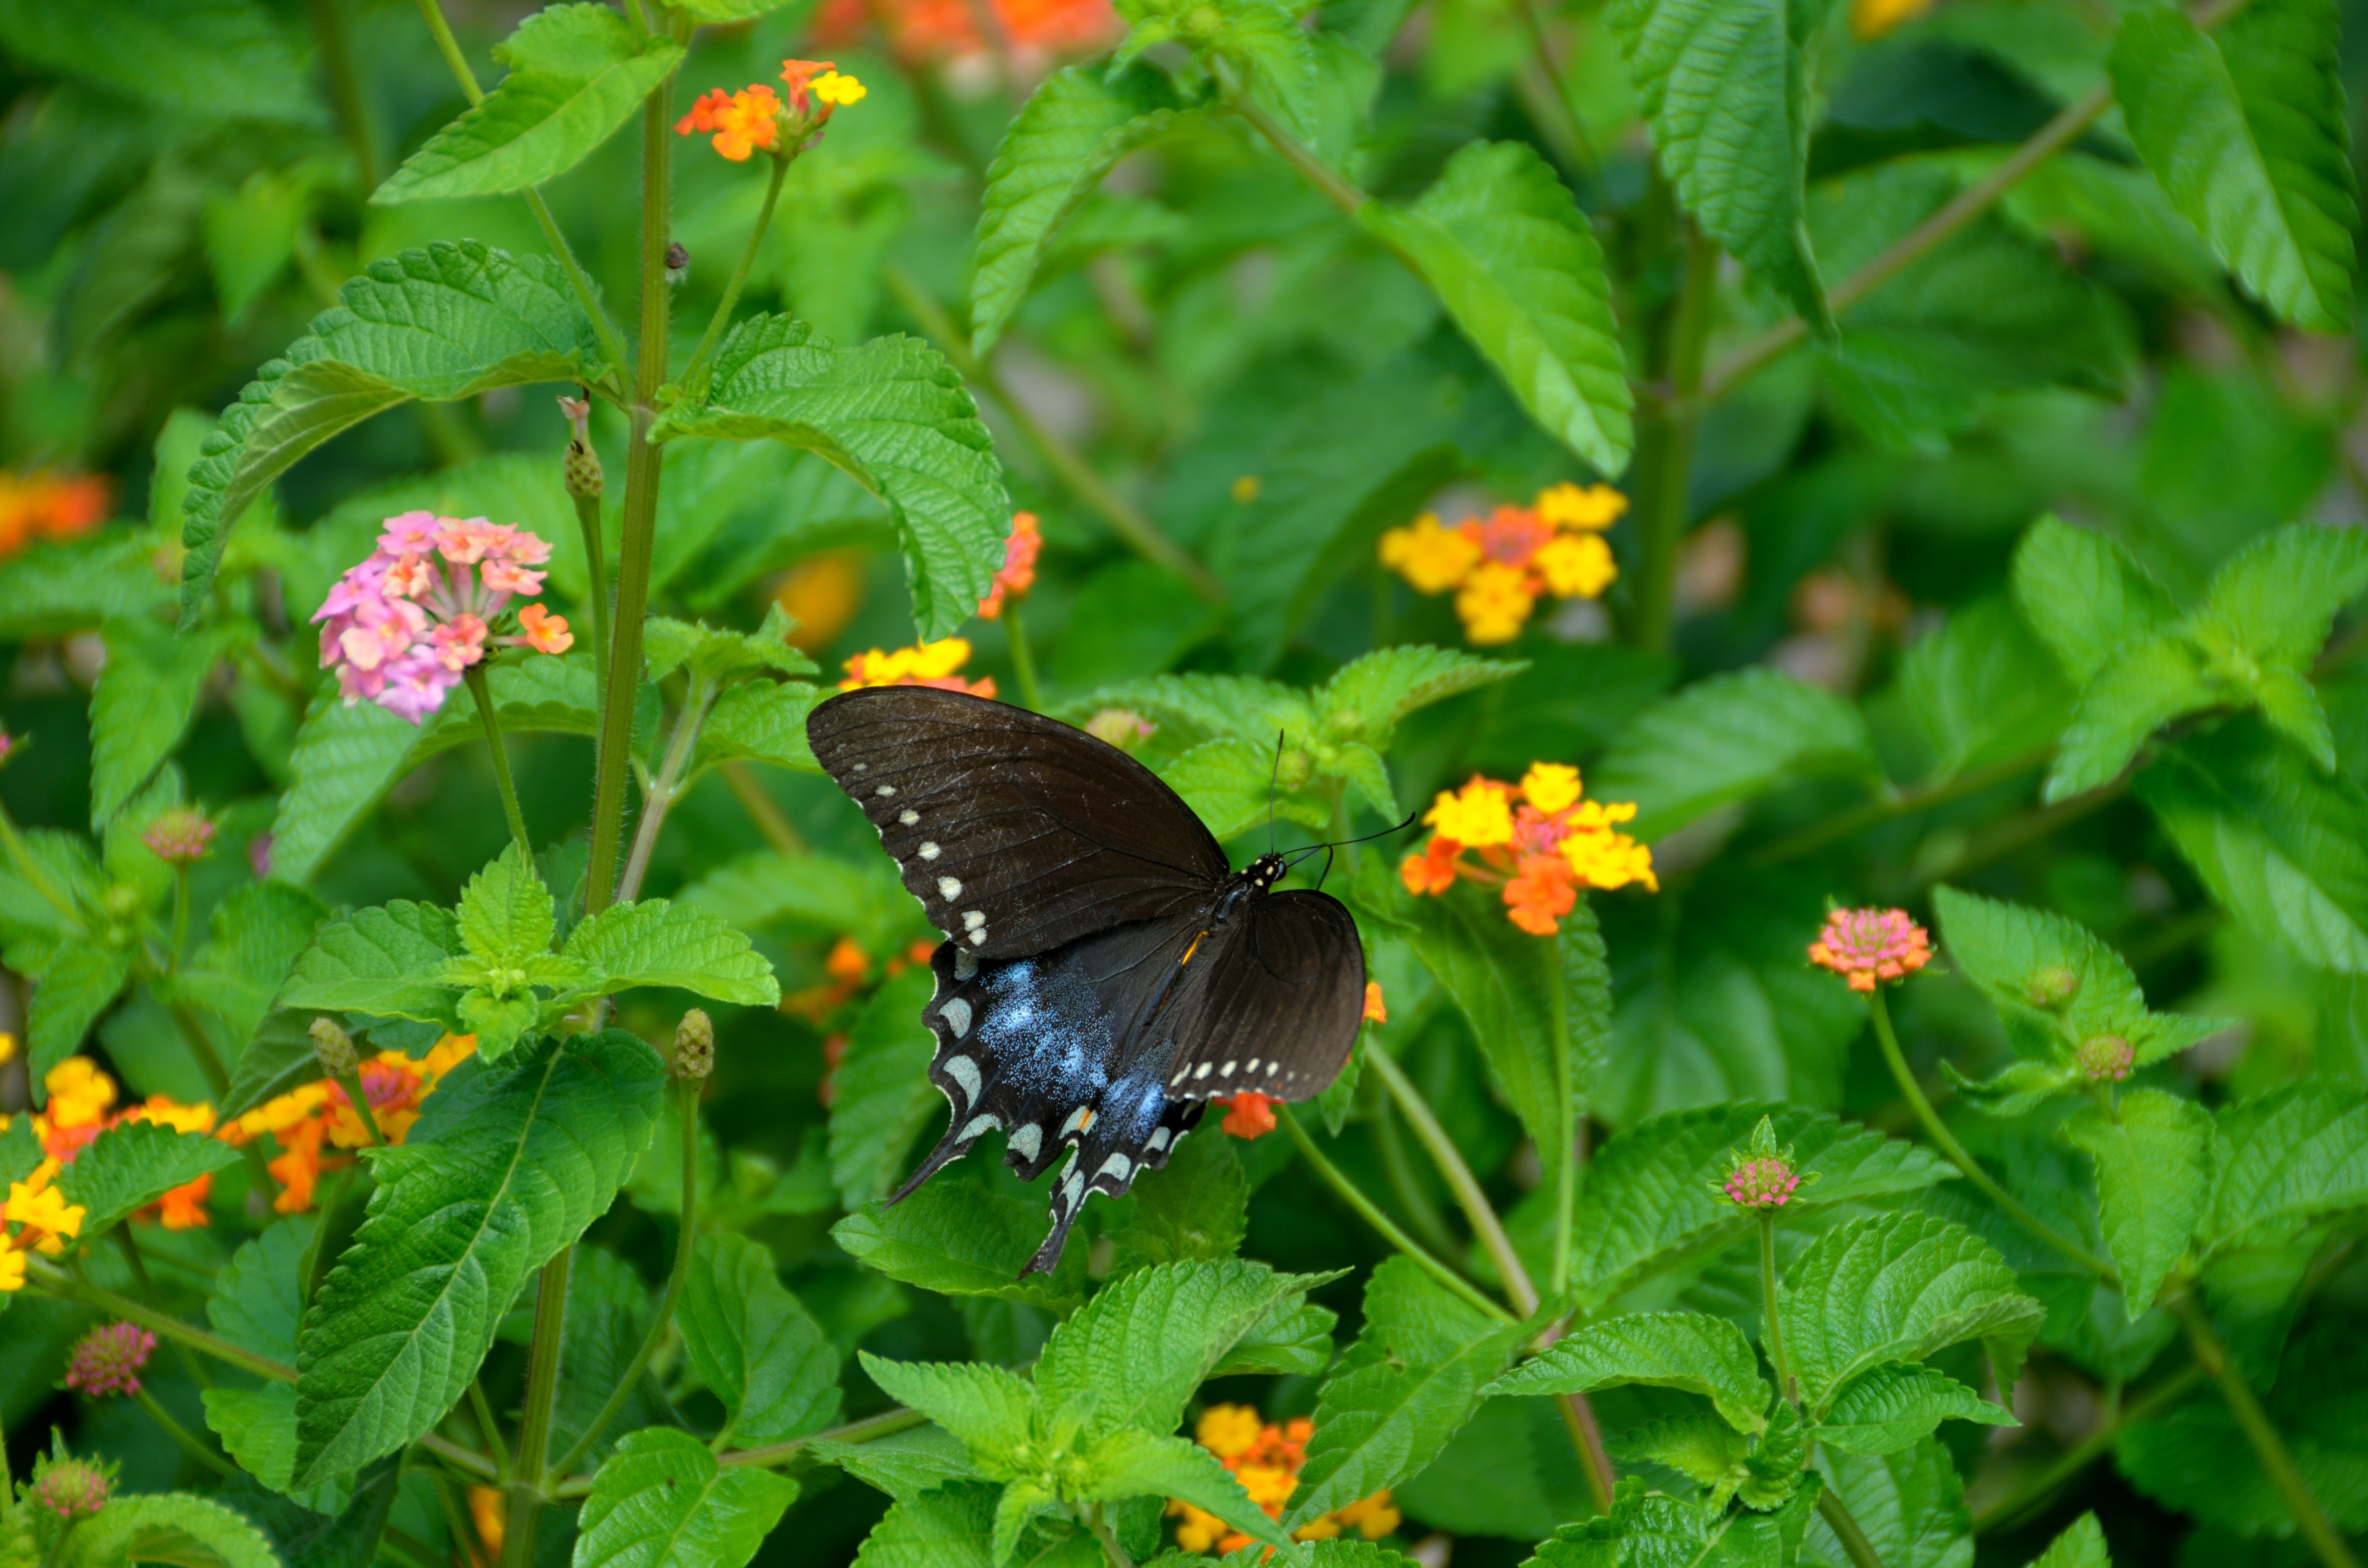
nature, plant, leaf, flower, summer, floral, wildlife, spring, green, color, insect, macro, biology, natural, bug, botany, butterfly, black, colorful, garden, flora, season, fauna, invertebrate, wildflower, leaves, feeding, petals, wings, delicate, nectar, papilio, swallowtail, macro photography, arthropod, pollinator, swallowtail butterfly, moths and butterflies, lycaenid